Gerburg Jahnke

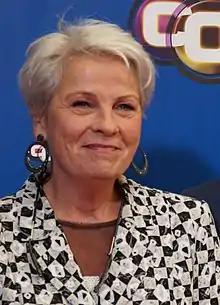
Gerburg Jahnke (2016)

Gerburg Jahnke (born 18 January 1955, in Oberhausen-Osterfeld) is a German comedian.